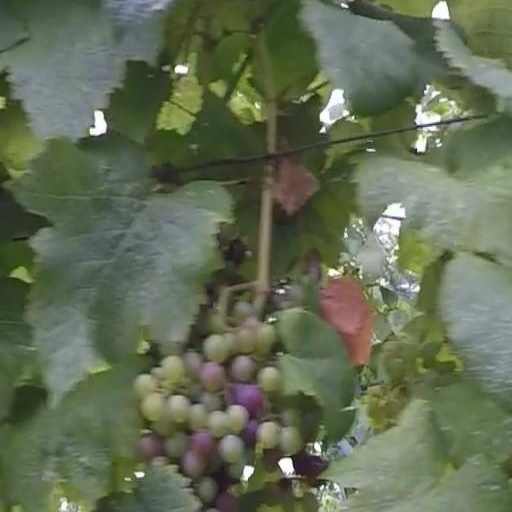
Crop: grape